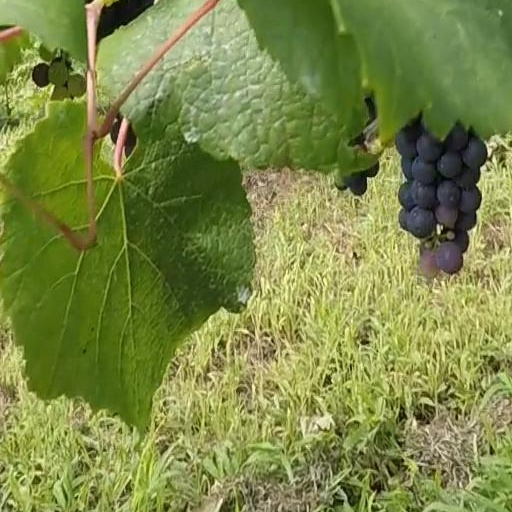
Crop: grape